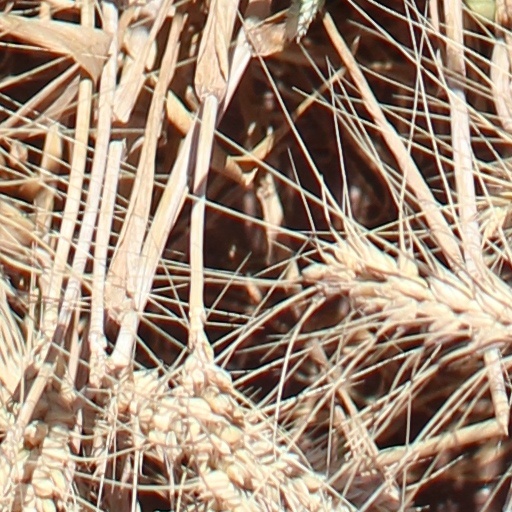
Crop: wheat